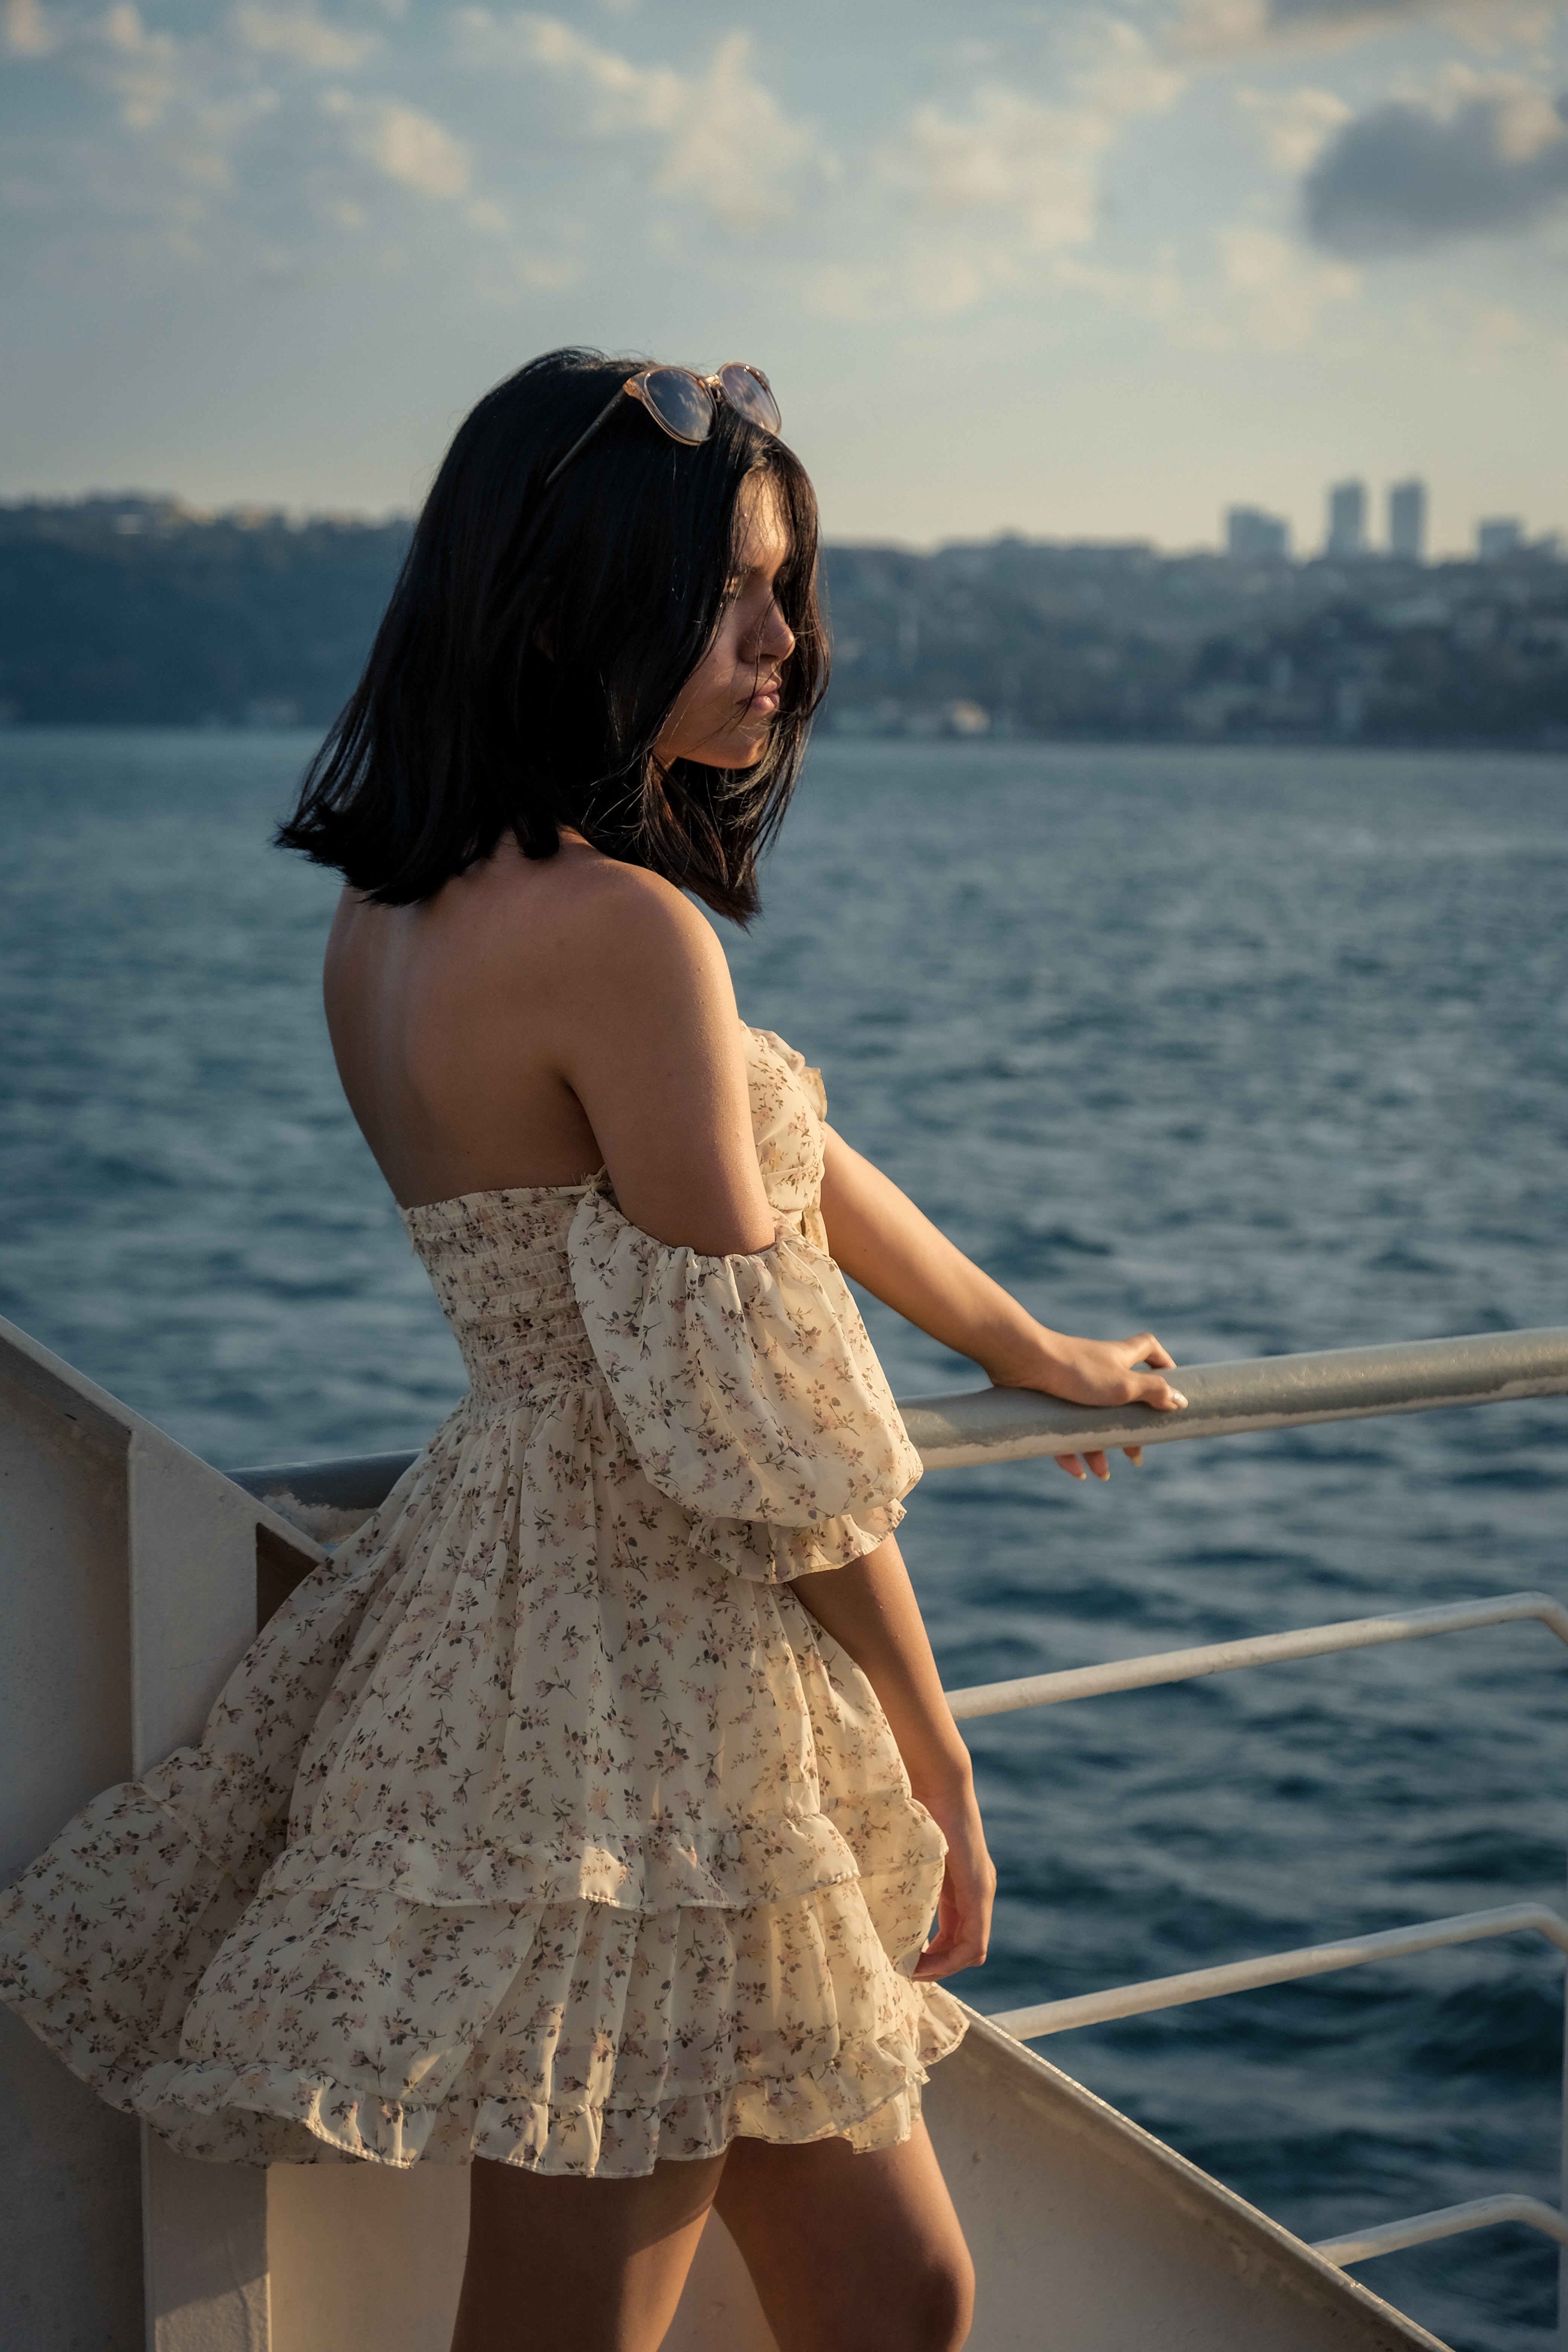
woman, water, sky, cloud, leg, human body, flash photography, happy, waist, dress, People in nature, sunlight, thigh, black hair, summer, lake, leisure, horizon, travel, beauty, long hair, human leg, eyewear, blond, brown hair, day dress, fashion design, ocean, knee, sitting, cocktail dress, fun, formal wear, vacation, sea, tourism, photo shoot, dock, portrait photography, evening, reflection